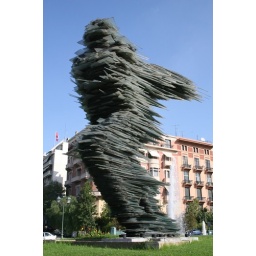
Running Statue, made of plate glass, across street from Hilton in Athens, Greece